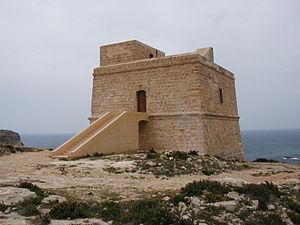
Les Tours côtières de Malte constituent des fortifications de l'île de Malte, construites entre 1605 et 1720.